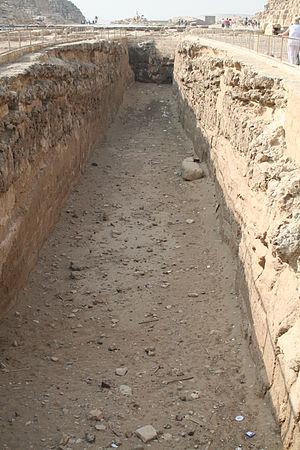
La barque solaire est un objet symbolique de la mythologie égyptienne lié au cycle journalier du soleil et au démiurge qui lui est associé, Rê.